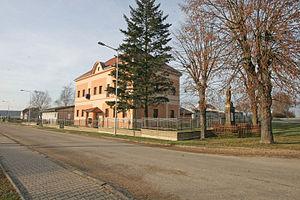
Lodín est une commune du district de Hradec Králové, dans la région de Hradec Králové, en République tchèque. Sa population s'élevait à 410 habitants en 2017.